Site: brandenburg
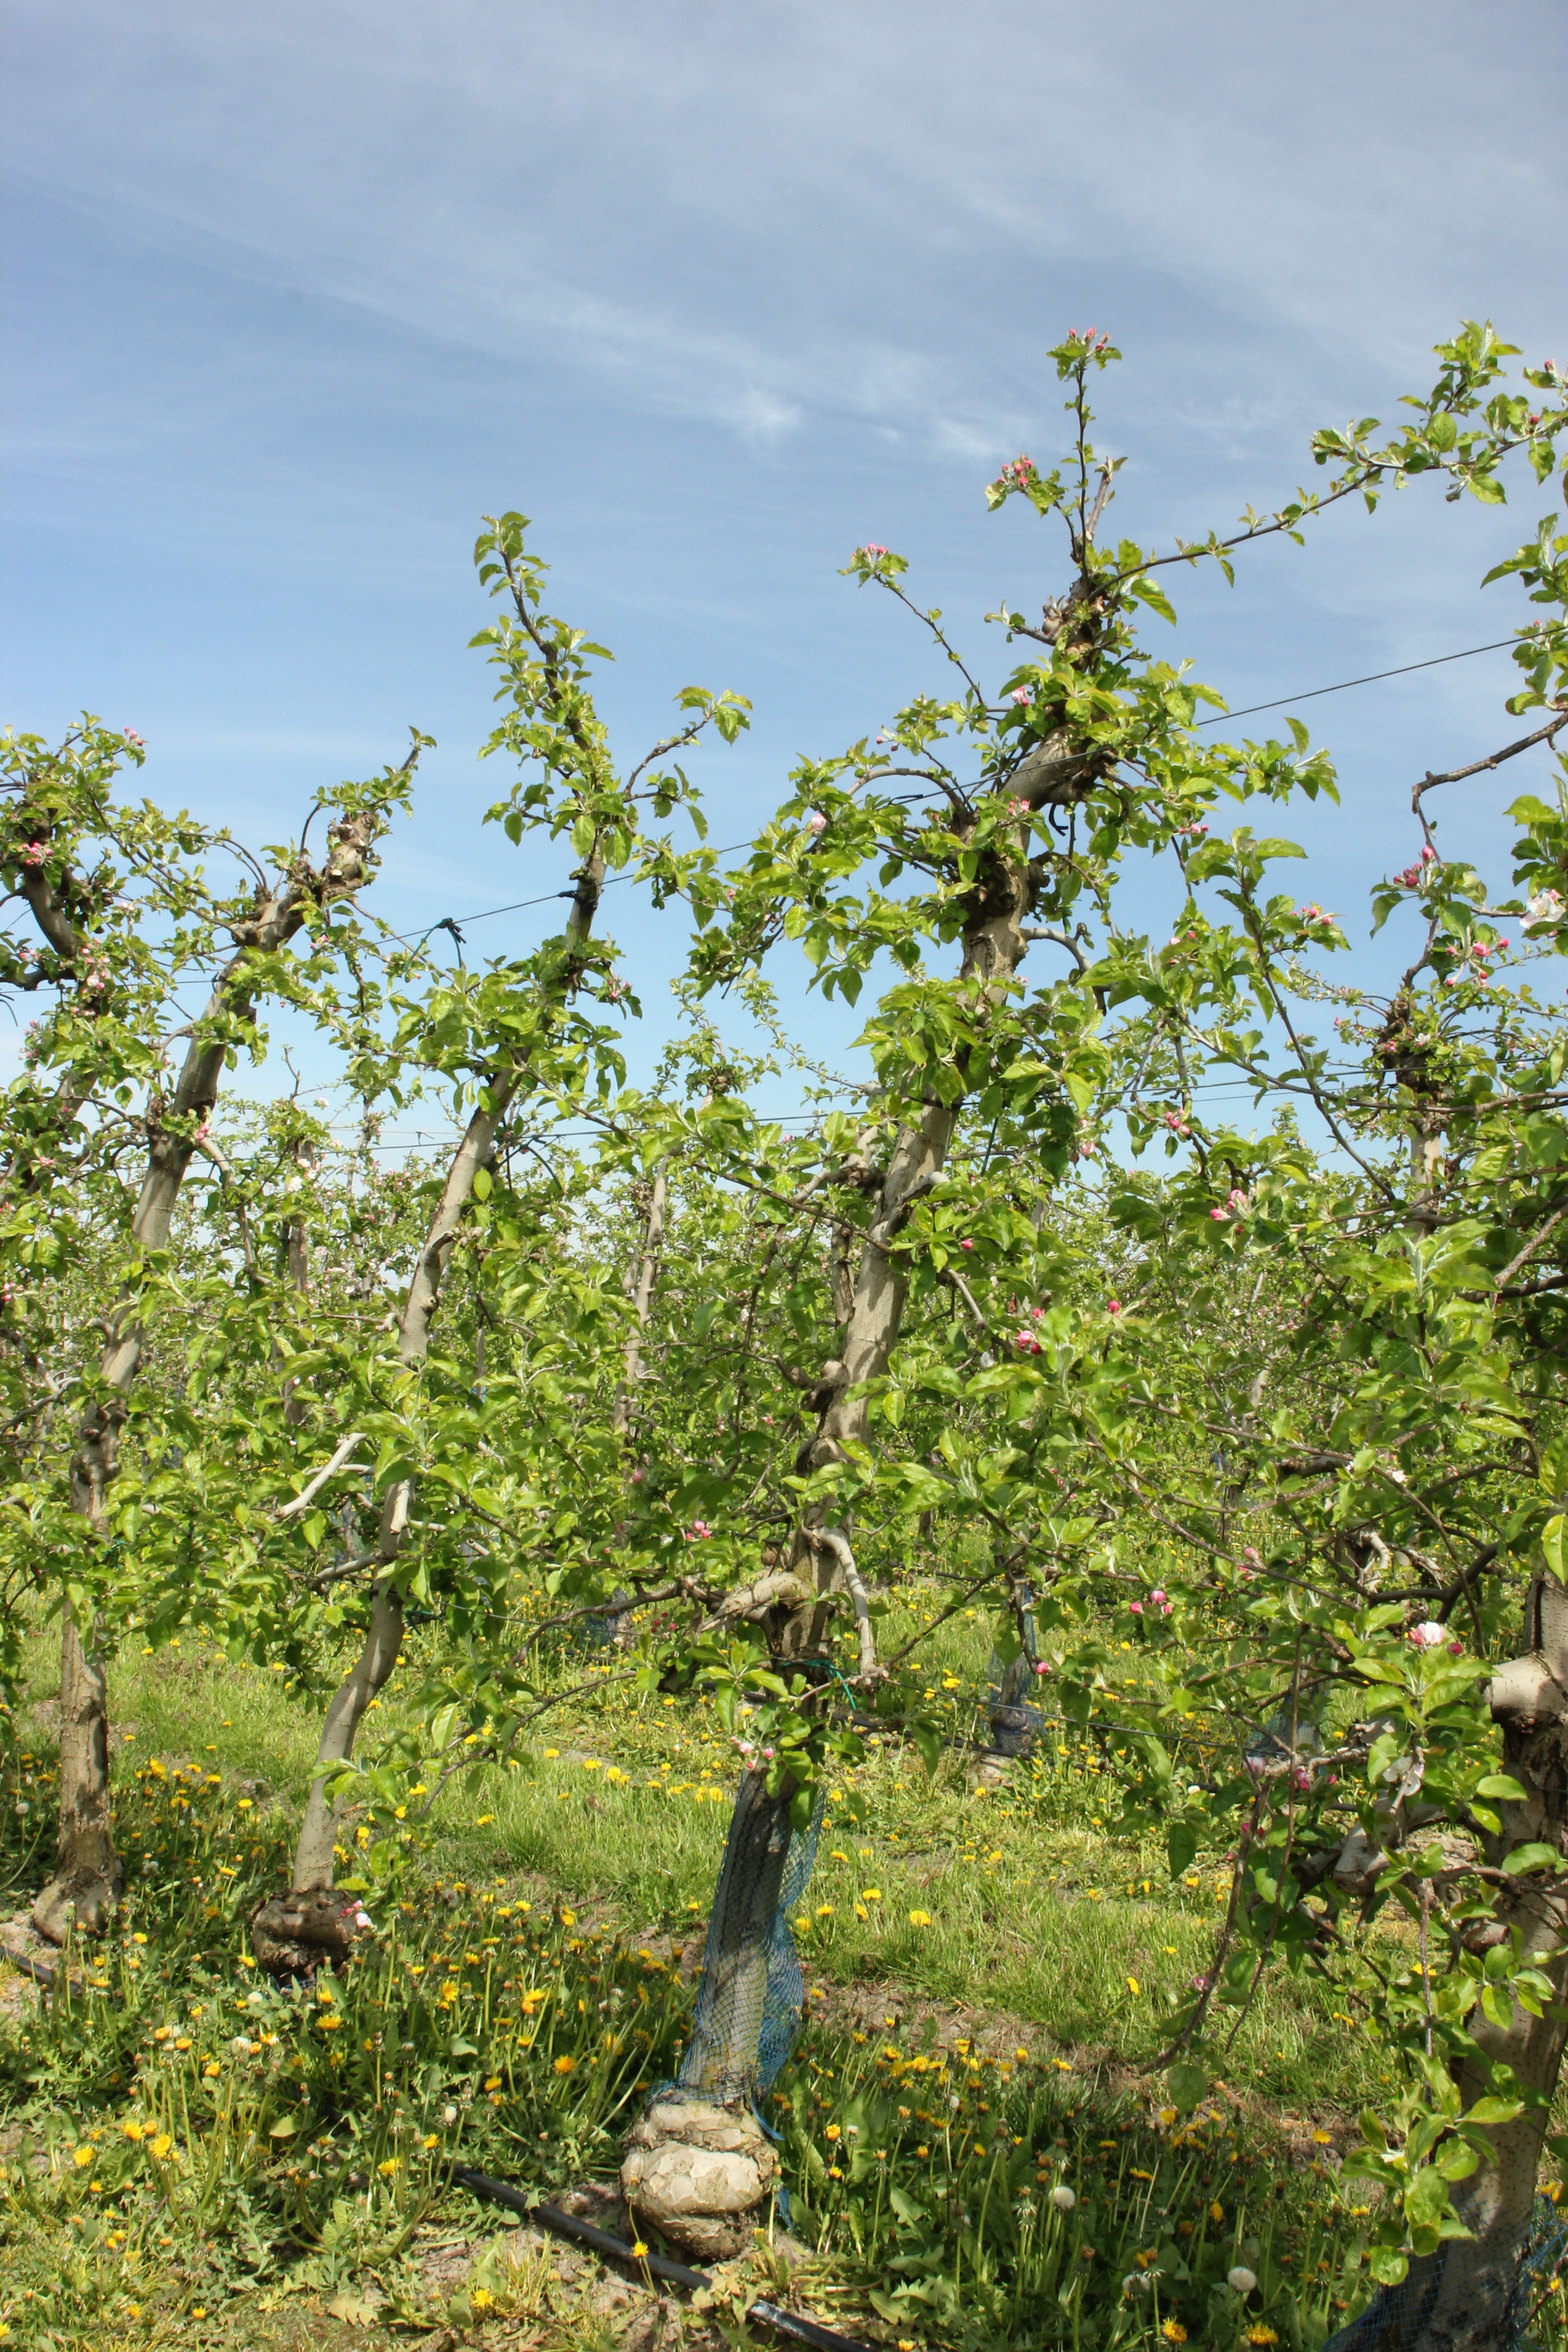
Growth stage (BBCH 60): Flowering